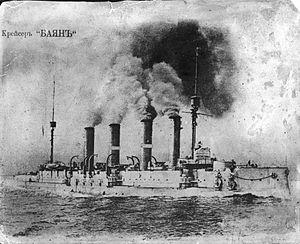
Le Baïan est le troisième des quatre croiseurs cuirassés de la classe Baïan construits pour la marine impériale de Russie au début du XXᵉ siècle. Affecté à la flotte de la Baltique, il est modifié en mouilleur de mines peu après le début de la Première Guerre mondiale. Il participe à plusieurs confrontations mineures avec les navires allemands, notamment la bataille de l'île de Gotland. Fin 1917, il participe à la bataille du détroit de Muhu durant l'opération Albion, durant laquelle il est endommagé. Le Baïan est finalement retiré du service en 1918 et vendu pour démolition en 1922.